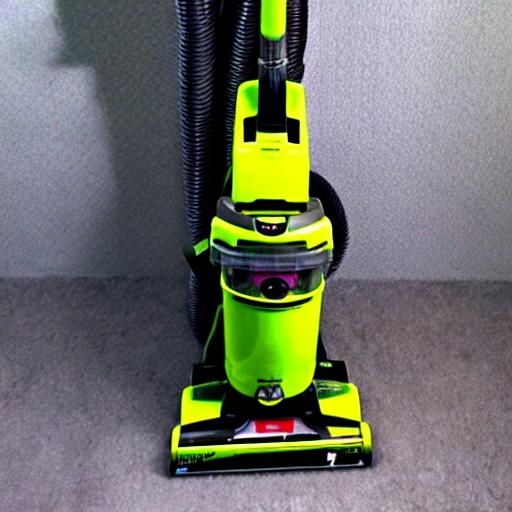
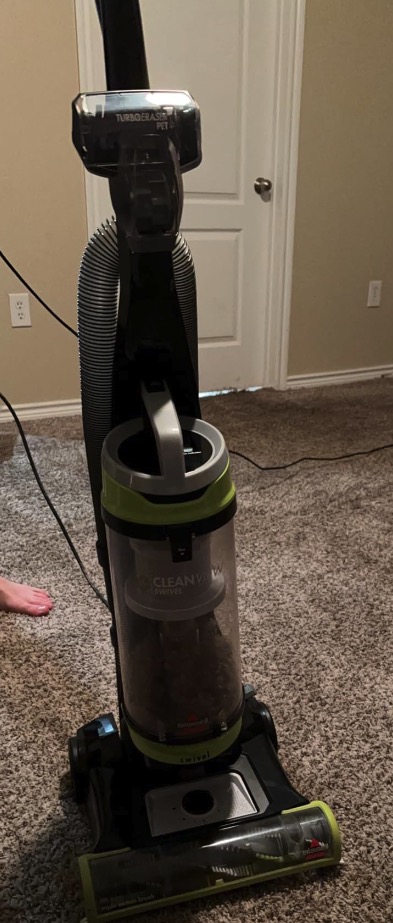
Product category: items_vacuum
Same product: no